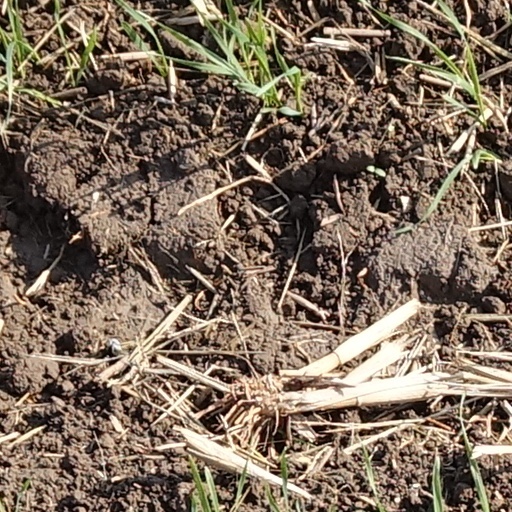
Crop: wheat